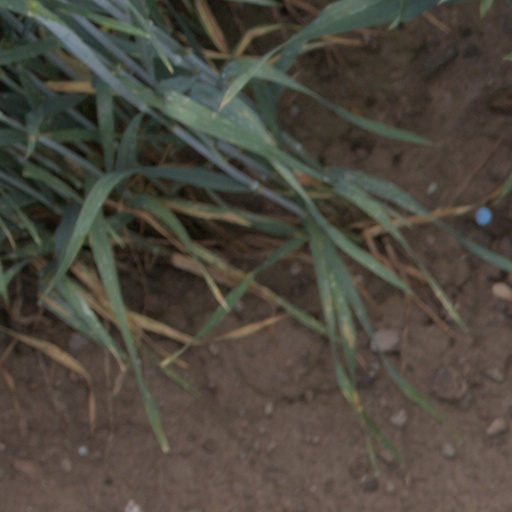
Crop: wheat